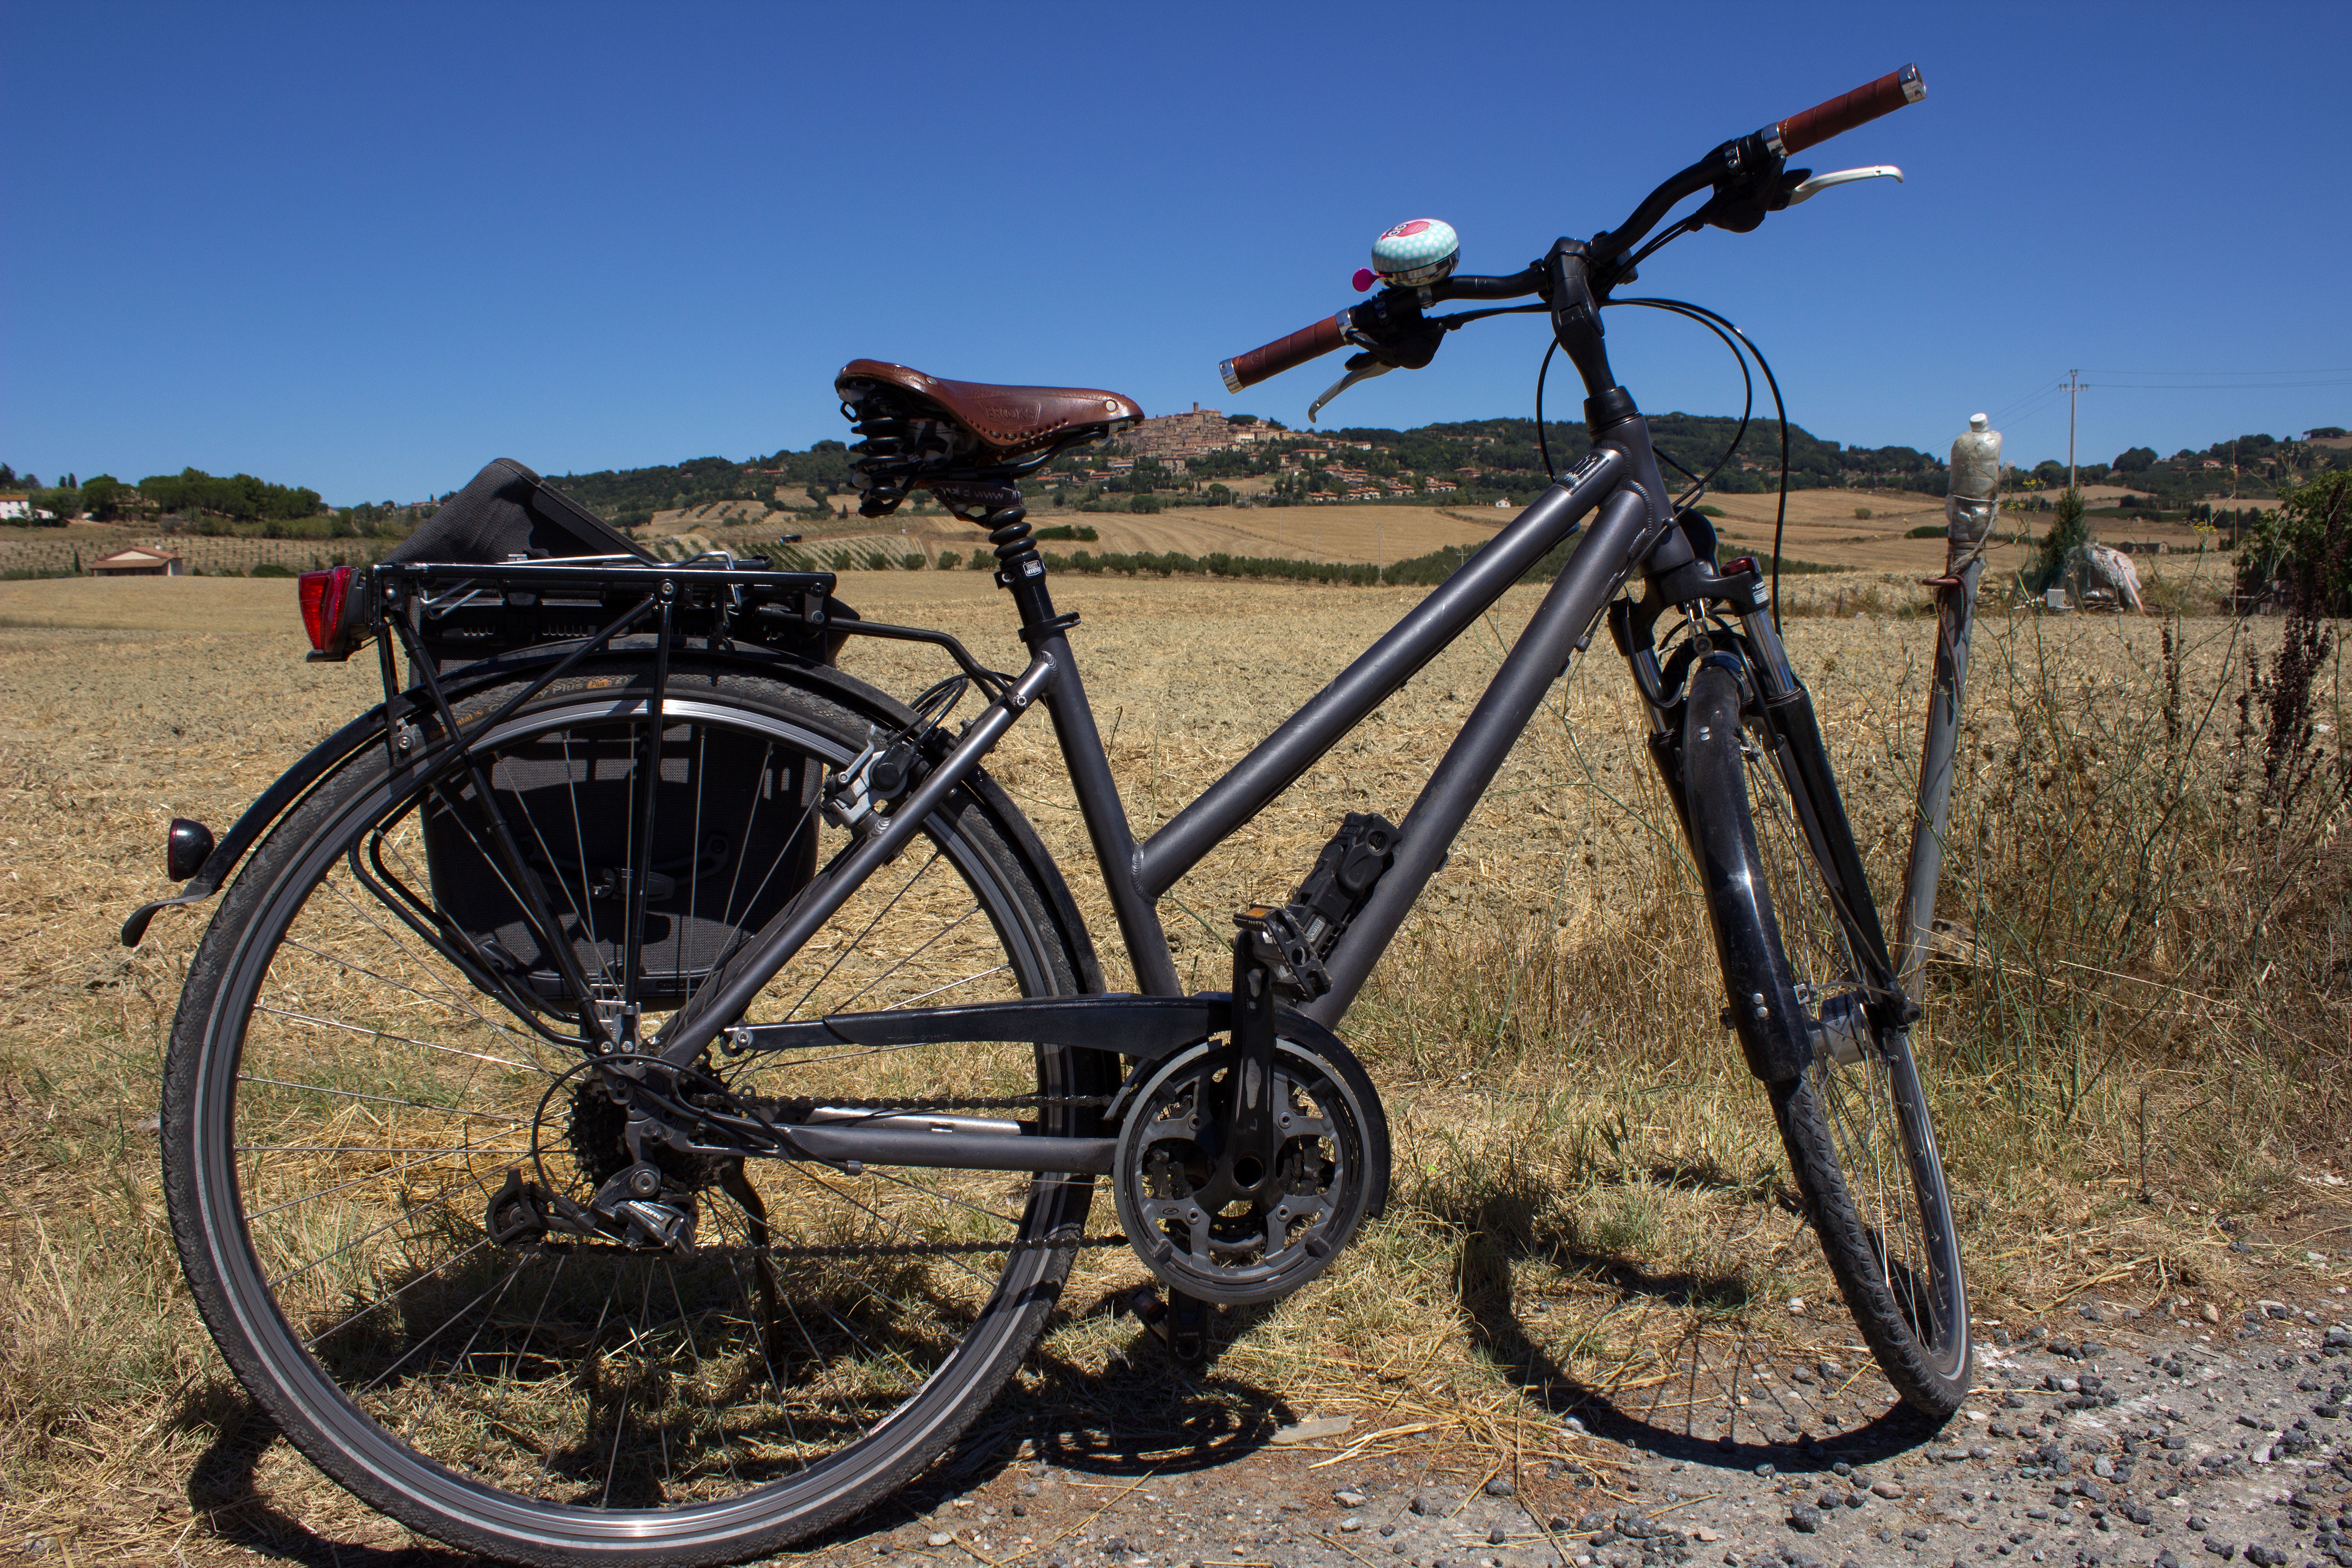
landscape, field, wheel, bicycle, bike, summer, vehicle, italy, sports equipment, mountain bike, cycling, mountains, freeride, mountain biking, on the go, bicycle frame, land vehicle, cyclo cross bicycle, road bicycle, racing bicycle, hybrid bicycle, casale maritime